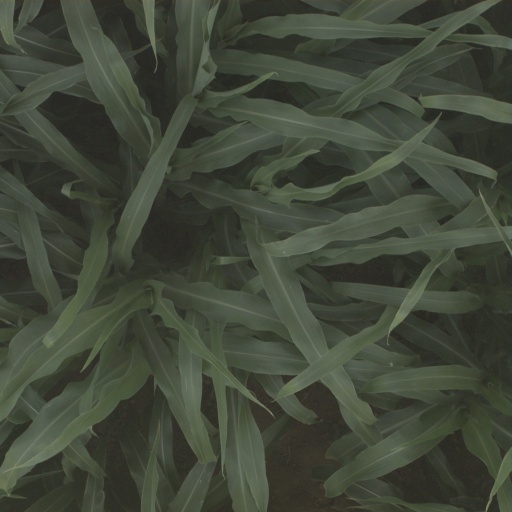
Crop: sorghum